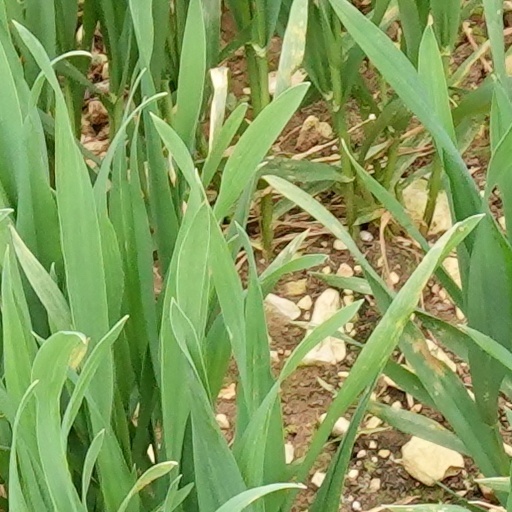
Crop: wheat